Henry Arundell, 3rd Baron Arundell of Wardour

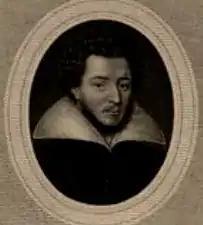
Thomas, 2nd Lord Arundell

He married Cicely Compton (24 March 1675/76), daughter of the Hon. Sir Henry Compton, Knt., of Brambletye, Sussex, invested as a Knight of the Order of the Bath (KB) on 25 July 1603, and his first wife Lady Cicely Sackville, and widow of Sir John Fermor. She was a granddaughter of Sir Henry Compton, 1st Baron Compton and of Robert Sackville, 2nd Earl of Dorset through her mother (herself a half-sister of Richard Sackville, 3rd Earl of Dorset and Edward Sackville, 4th Earl of Dorset). Her stepmother was Mary Browne, daughter of Sir George Browne, also a widow, of Thomas Paston, of Thorpe, Surrey.